Thomas Heilmann

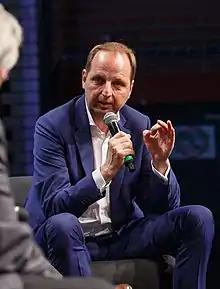
Heilmann in 2018

Heilmann became a member of the Bundestag in the 2017 German federal election, representing Berlin's Steglitz-Zehlendorf district. In parliament, he has served on the Committee on Labour and Social Affairs (2018–2021), the Committee on the Digital Agenda (2018–2021) and the Committee on Economic Affairs and Climate Action (since 2021). In his first term, he was his parliamentary group's rapporteur on blockchain.